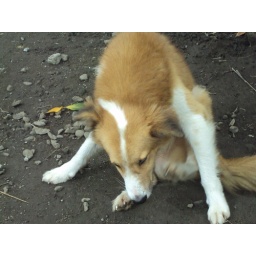
The dog in the house